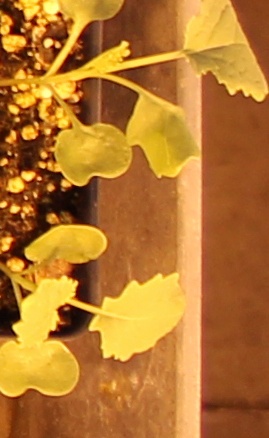
Label: Canola